Bernard F. Fisher

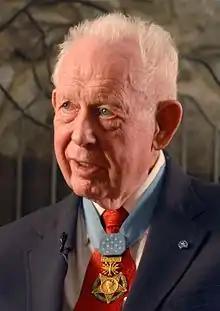
Fisher during an interview in 2008

Fisher returned to the Air Defense Command and flew jet interceptors. He served with the 496th Fighter Interceptor Squadron out of Hahn Air Base, West Germany, and then with the 525th Fighter Interceptor Squadron at Bitburg Air Base, West Germany.